Plumb bob

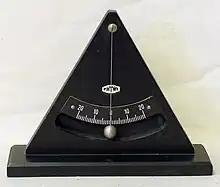
Plumb bob with scale as an inclinometer

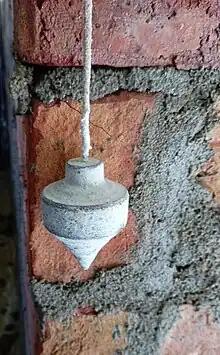
Plumb bob with string in masonry work

The "plumb" in "plumb bob" derives from Latin "plumbum" ('lead'), the material once used for the weighted "bob" at the end. The adjective "plumb" developed by extension, as did the noun "aplomb", from the notion of "standing upright".